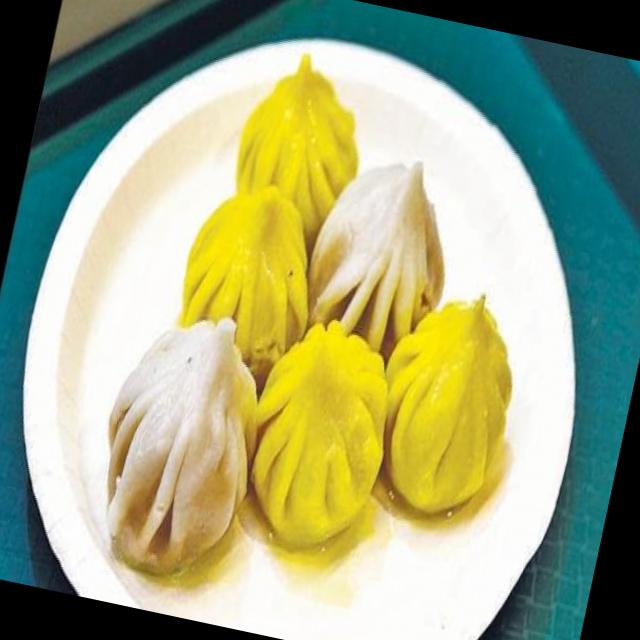
Dish: modak